Lanny McDonald

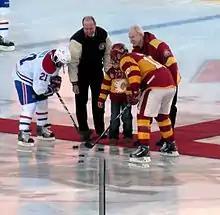
Two hockey players lean forward, facing each other, as three people standing on a carpet have each just dropped a puck to the ice.

McDonald met his wife Ardell while playing junior hockey for the Medicine Hat Tigers. They were married in 1975, and have four children: daughters Andra and Leah, and sons Barrett and Graham. The family settled in Calgary after McDonald's trade to the Flames. They also maintain a summer home in Montana, where the family has invested in restaurants and a craft brewery in the community of Lakeside. Co-owned by Andra, the brewery considers McDonald its inspiration, and produces "Old 'Stache Porter" in his honour.